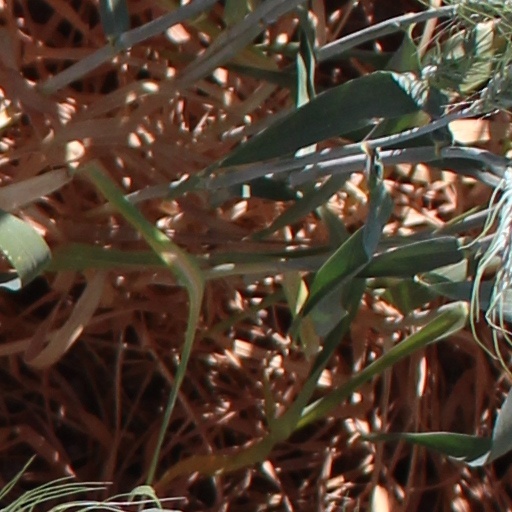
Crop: wheat